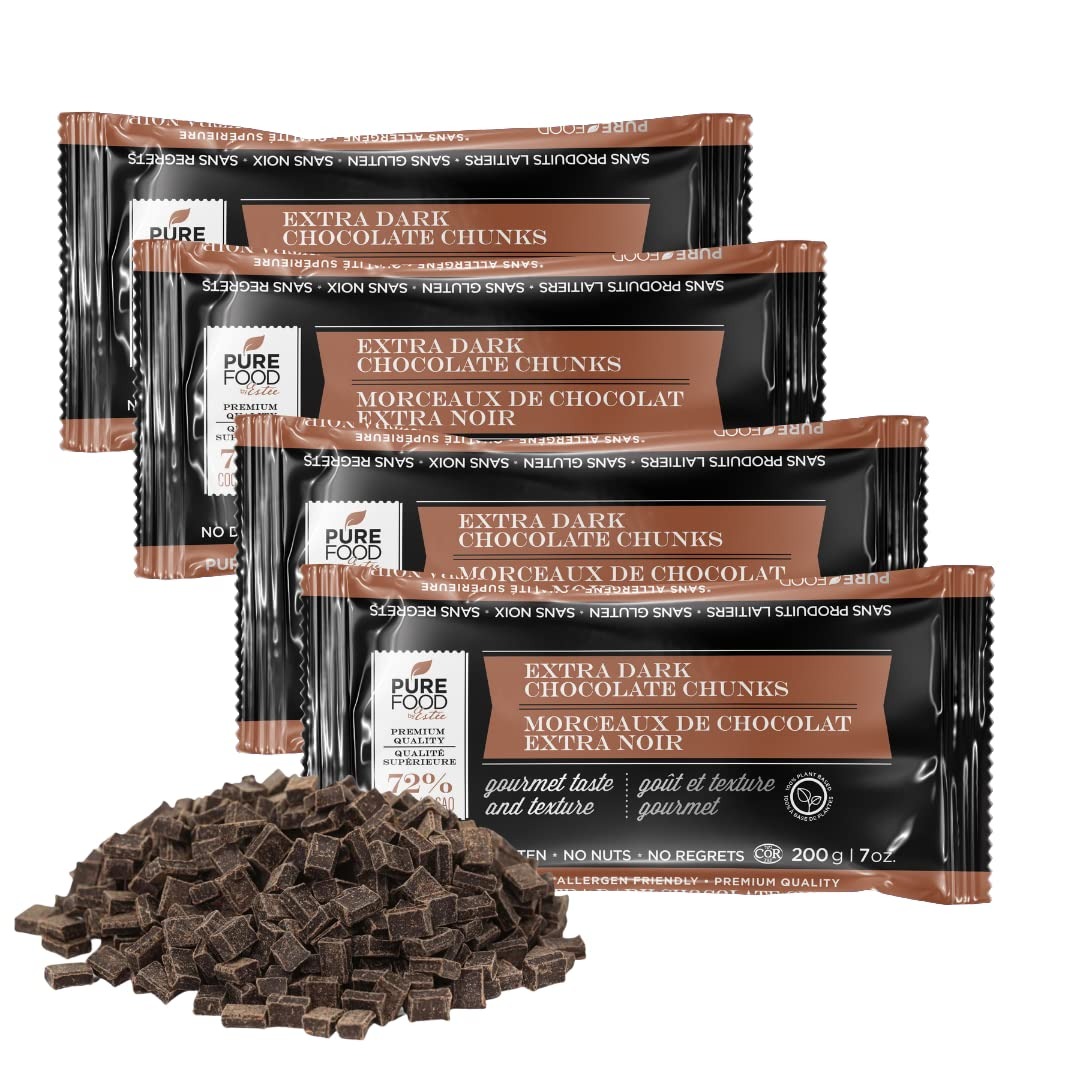
Item Name: Barry Callebaut, Chocolate Chunks - Dark Chocolate Chunks for Baking, Certified Kosher, Gluten-Free, Dairy-Free, Nut-Free - Vegan, 7 oz bag, 4 Packs
Bullet Point 1: World renowned Callebaut chocolate chunks in a convenient size for the home user.
Bullet Point 2: Deep chocolate flavor adds great taste to any baked product, or just snack on them! Intensely rich and perfectly balanced taste; made with real chocolate.
Bullet Point 3: 72% Cocoa
Bullet Point 4: Pack of 4- 7 ounce bags
Bullet Point 5: Gluten-Free; nut free ; dairy free ; kosher
Product Description: <p>WORLD FAMOUS TASTE AND TEXTURE</p><p></p><p>Bake delicious goodies with award-winning Barry Callebaut chocolate chips. Pure pleasure chips that’s perfect for cookies, desserts and cakes. Change normal recipes to delicious, family heirlooms by simply adding these baking essentials. A must have for any professional or home baker. You’ll surely be amazed with the outcome.</p><p></p><p>HEALTHY CHOCOLATE</p><p></p><p>These lovely chocolate chips are gluten-free, dairy-free and nut-free. A guilt free treat that’s kosher certified and vegan. Something this delicious is unbelievably healthy for you and kids. You can now enjoy chocolate chips without having to worry about breaking your diet or causing allergies. The only problem here is how to stop munching on your baked goodies once you add these tasty treats.</p><p></p><p>PACK OF 4</p><p></p><p>Each order of Pure Foods by Estee, chocolate chips comes in pack of 4. We understand the hassles of having to order multiple items so we made sure it comes in packs of 4. So what are you waiting for? Get yours today by clicking that Add to Cart button now.</p><p></p><p>Experience a rich texture with an absolutely amazing taste.</p>
Value: 28.0
Unit: Ounce

Price: 19.99